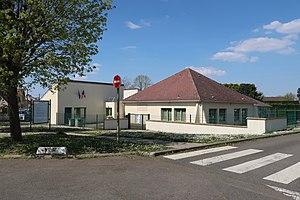
École maternelle du Val-Joyeux, 1 avenue de l'Image-Notre-Dame, à Villepreux (Yvelines).
Villepreux est une commune française située dans le département des Yvelines en région Île-de-France.